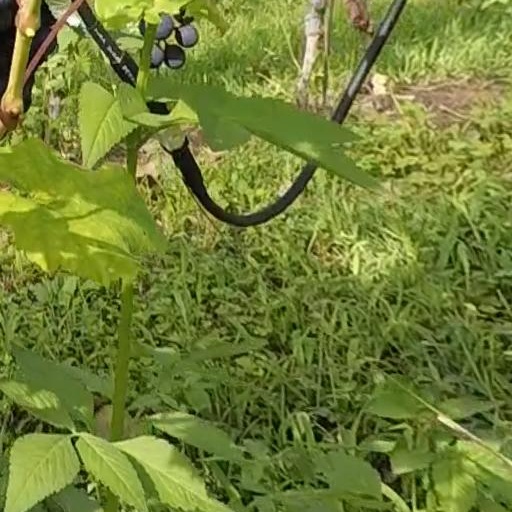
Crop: grape